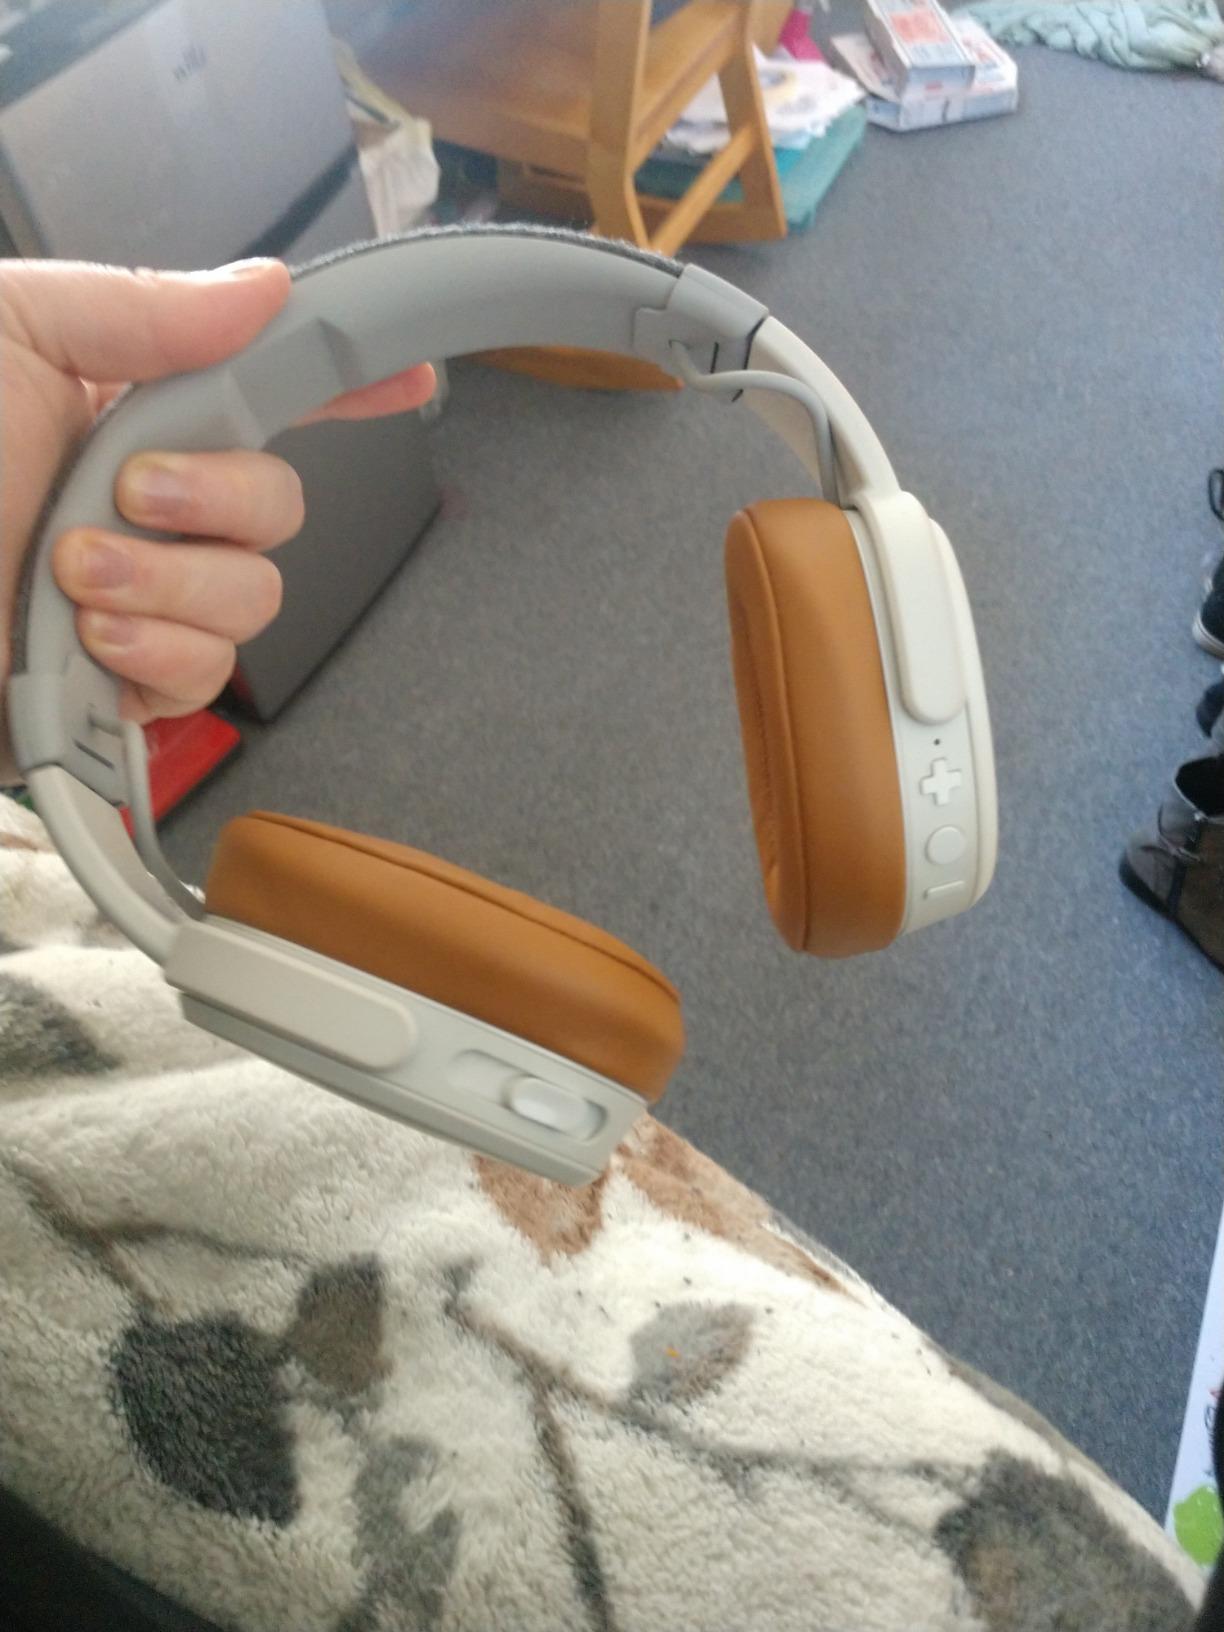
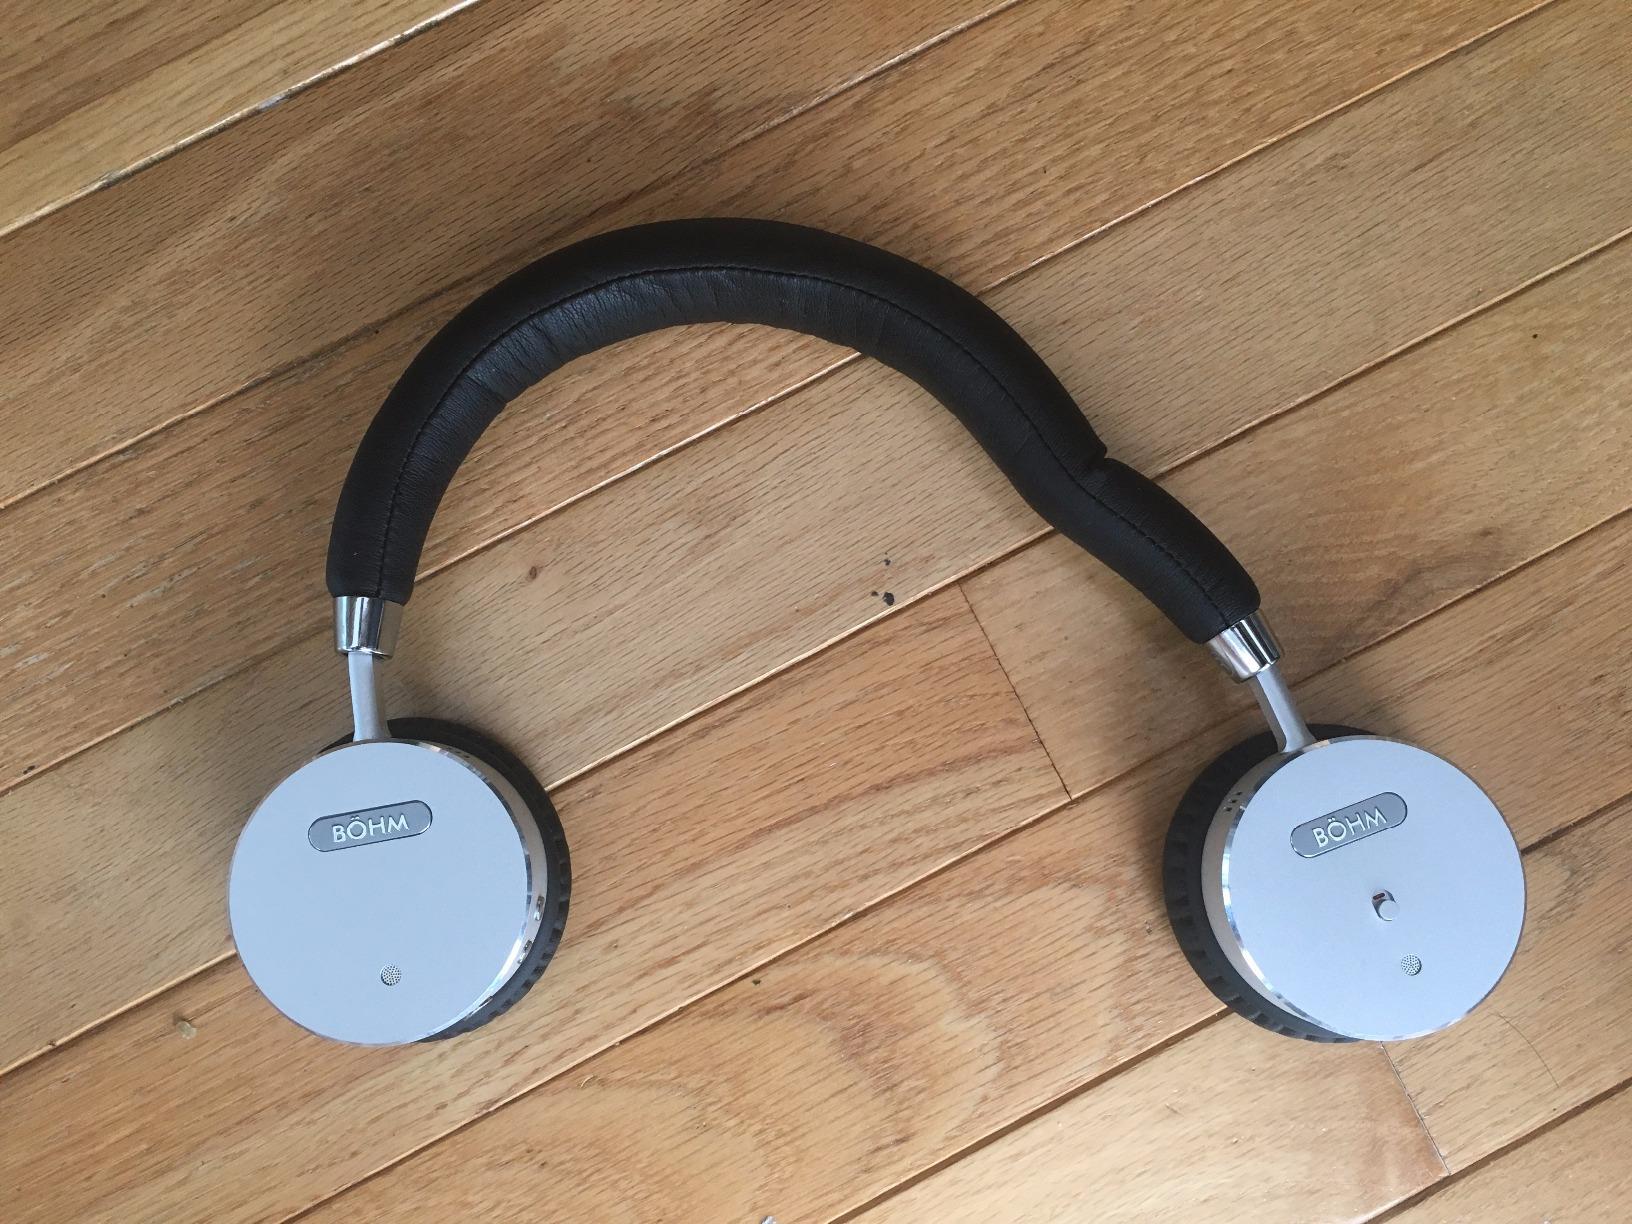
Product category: headphones
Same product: no